Fløyfjell Tunnel

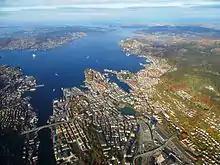
The entrance to the tunnel is in the lower right part of the picture

The Fløyfjell Tunnel is a road tunnel in the city of Bergen in Vestland county, Norway. The tunnel goes through the Fløyfjellet mountain massif between the city neighborhoods of Sandviken and Kalfaret. The tunnel was built to provide a fast route around the city centre.